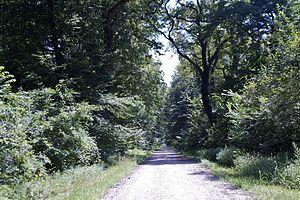
La forêt de Bojčin est située en Serbie, dans la municipalité belgradoise de Surčin et sur le territoire du village de Progar. Associée à la lutte des Partisans communistes de Josip Broz Tito contre l'envahisseur nazi, elle est inscrite sur la liste des sites mémoriels de grande importance de la République de Serbie.